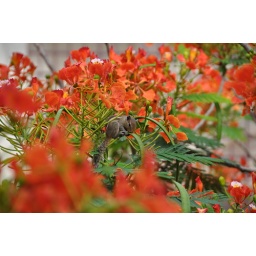
this may flower tree so close to my window...these rodents keep playin in them all day long